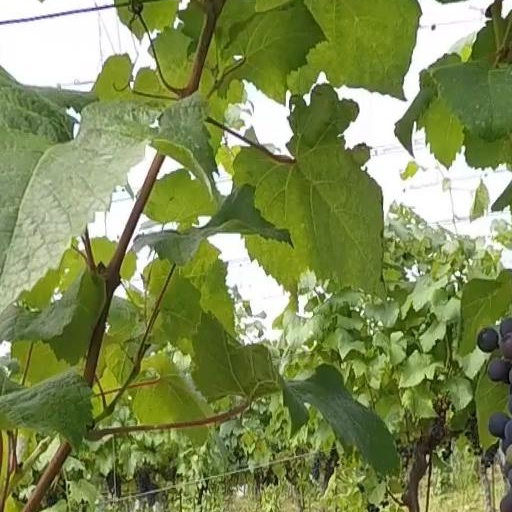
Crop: grape